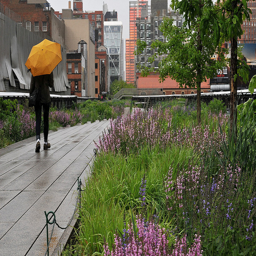
A person with an umbrella walking near the flowers.
A person is walking in the rain by some flowers.
A women who is walking down a sidewalk with an umbrella.
A bridge in a city park with flowers growing all around it.
A person walking on a path with an orange umbrella.